The Waiting City

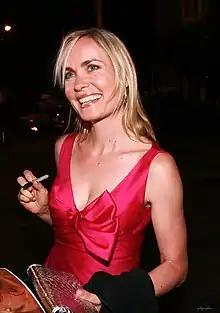
Radha Mitchell at the Toronto International Film Festival in 2009

"The Waiting City" premiered at the 2009 Toronto International Film Festival on 16 September 2009, and received its wide release in Australian cinemas on 15 July 2010.